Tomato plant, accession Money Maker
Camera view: horizontal (90 deg, fisheye); turntable rotation: 330 degrees
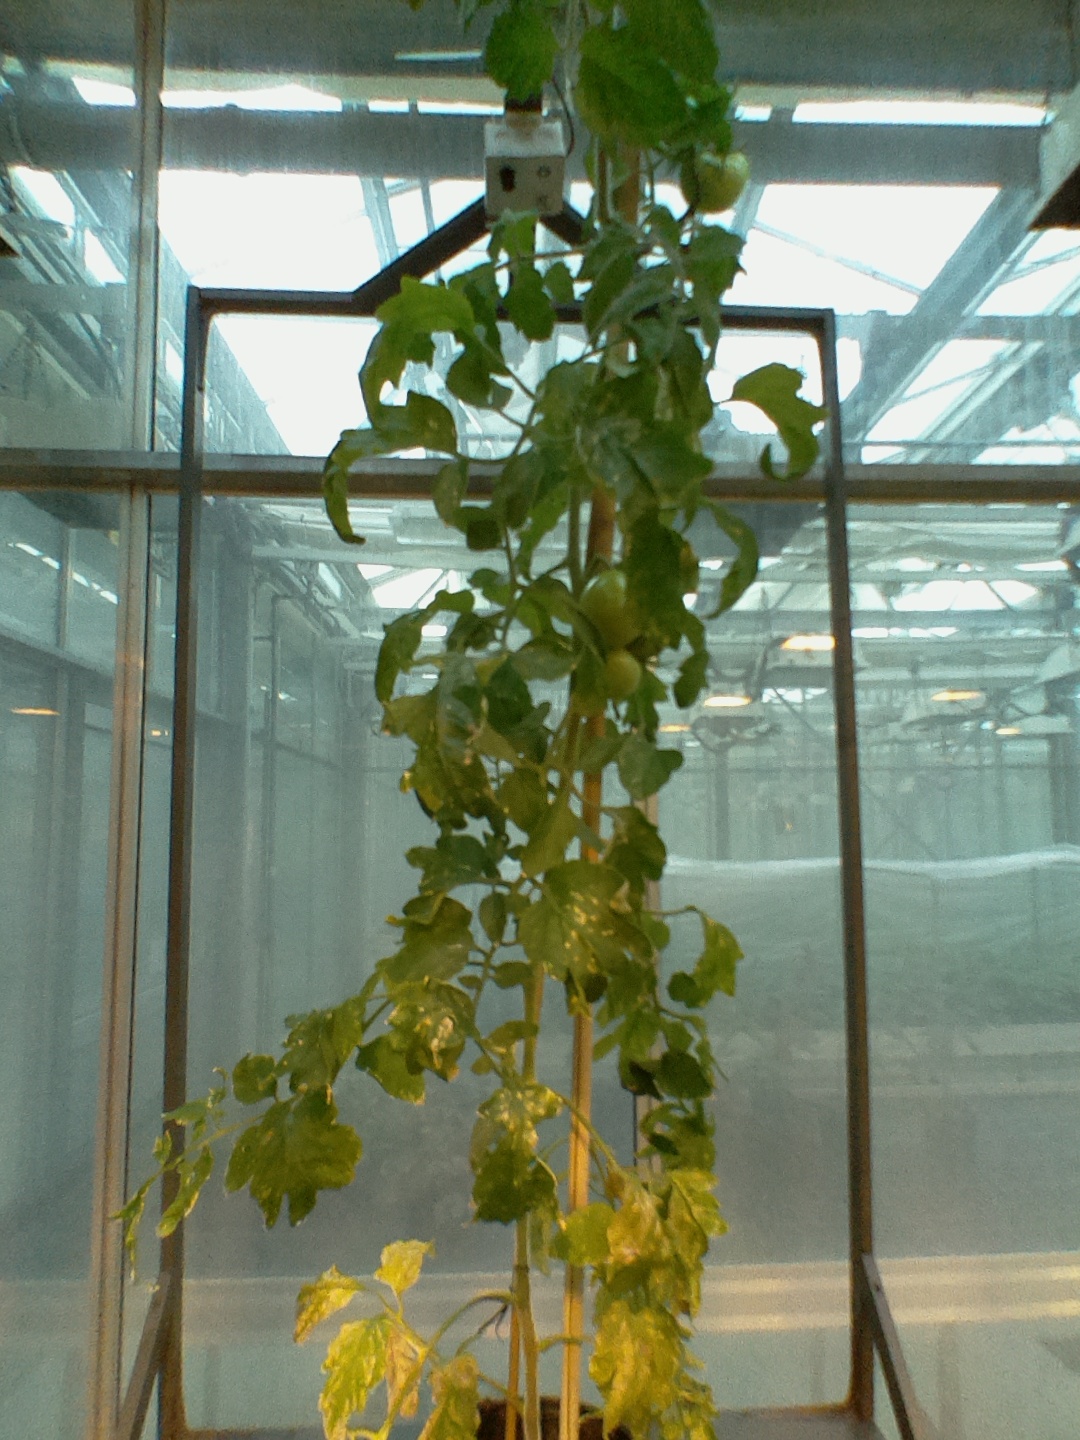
BBCH growth stage 76: 60%-70% of final fruit size